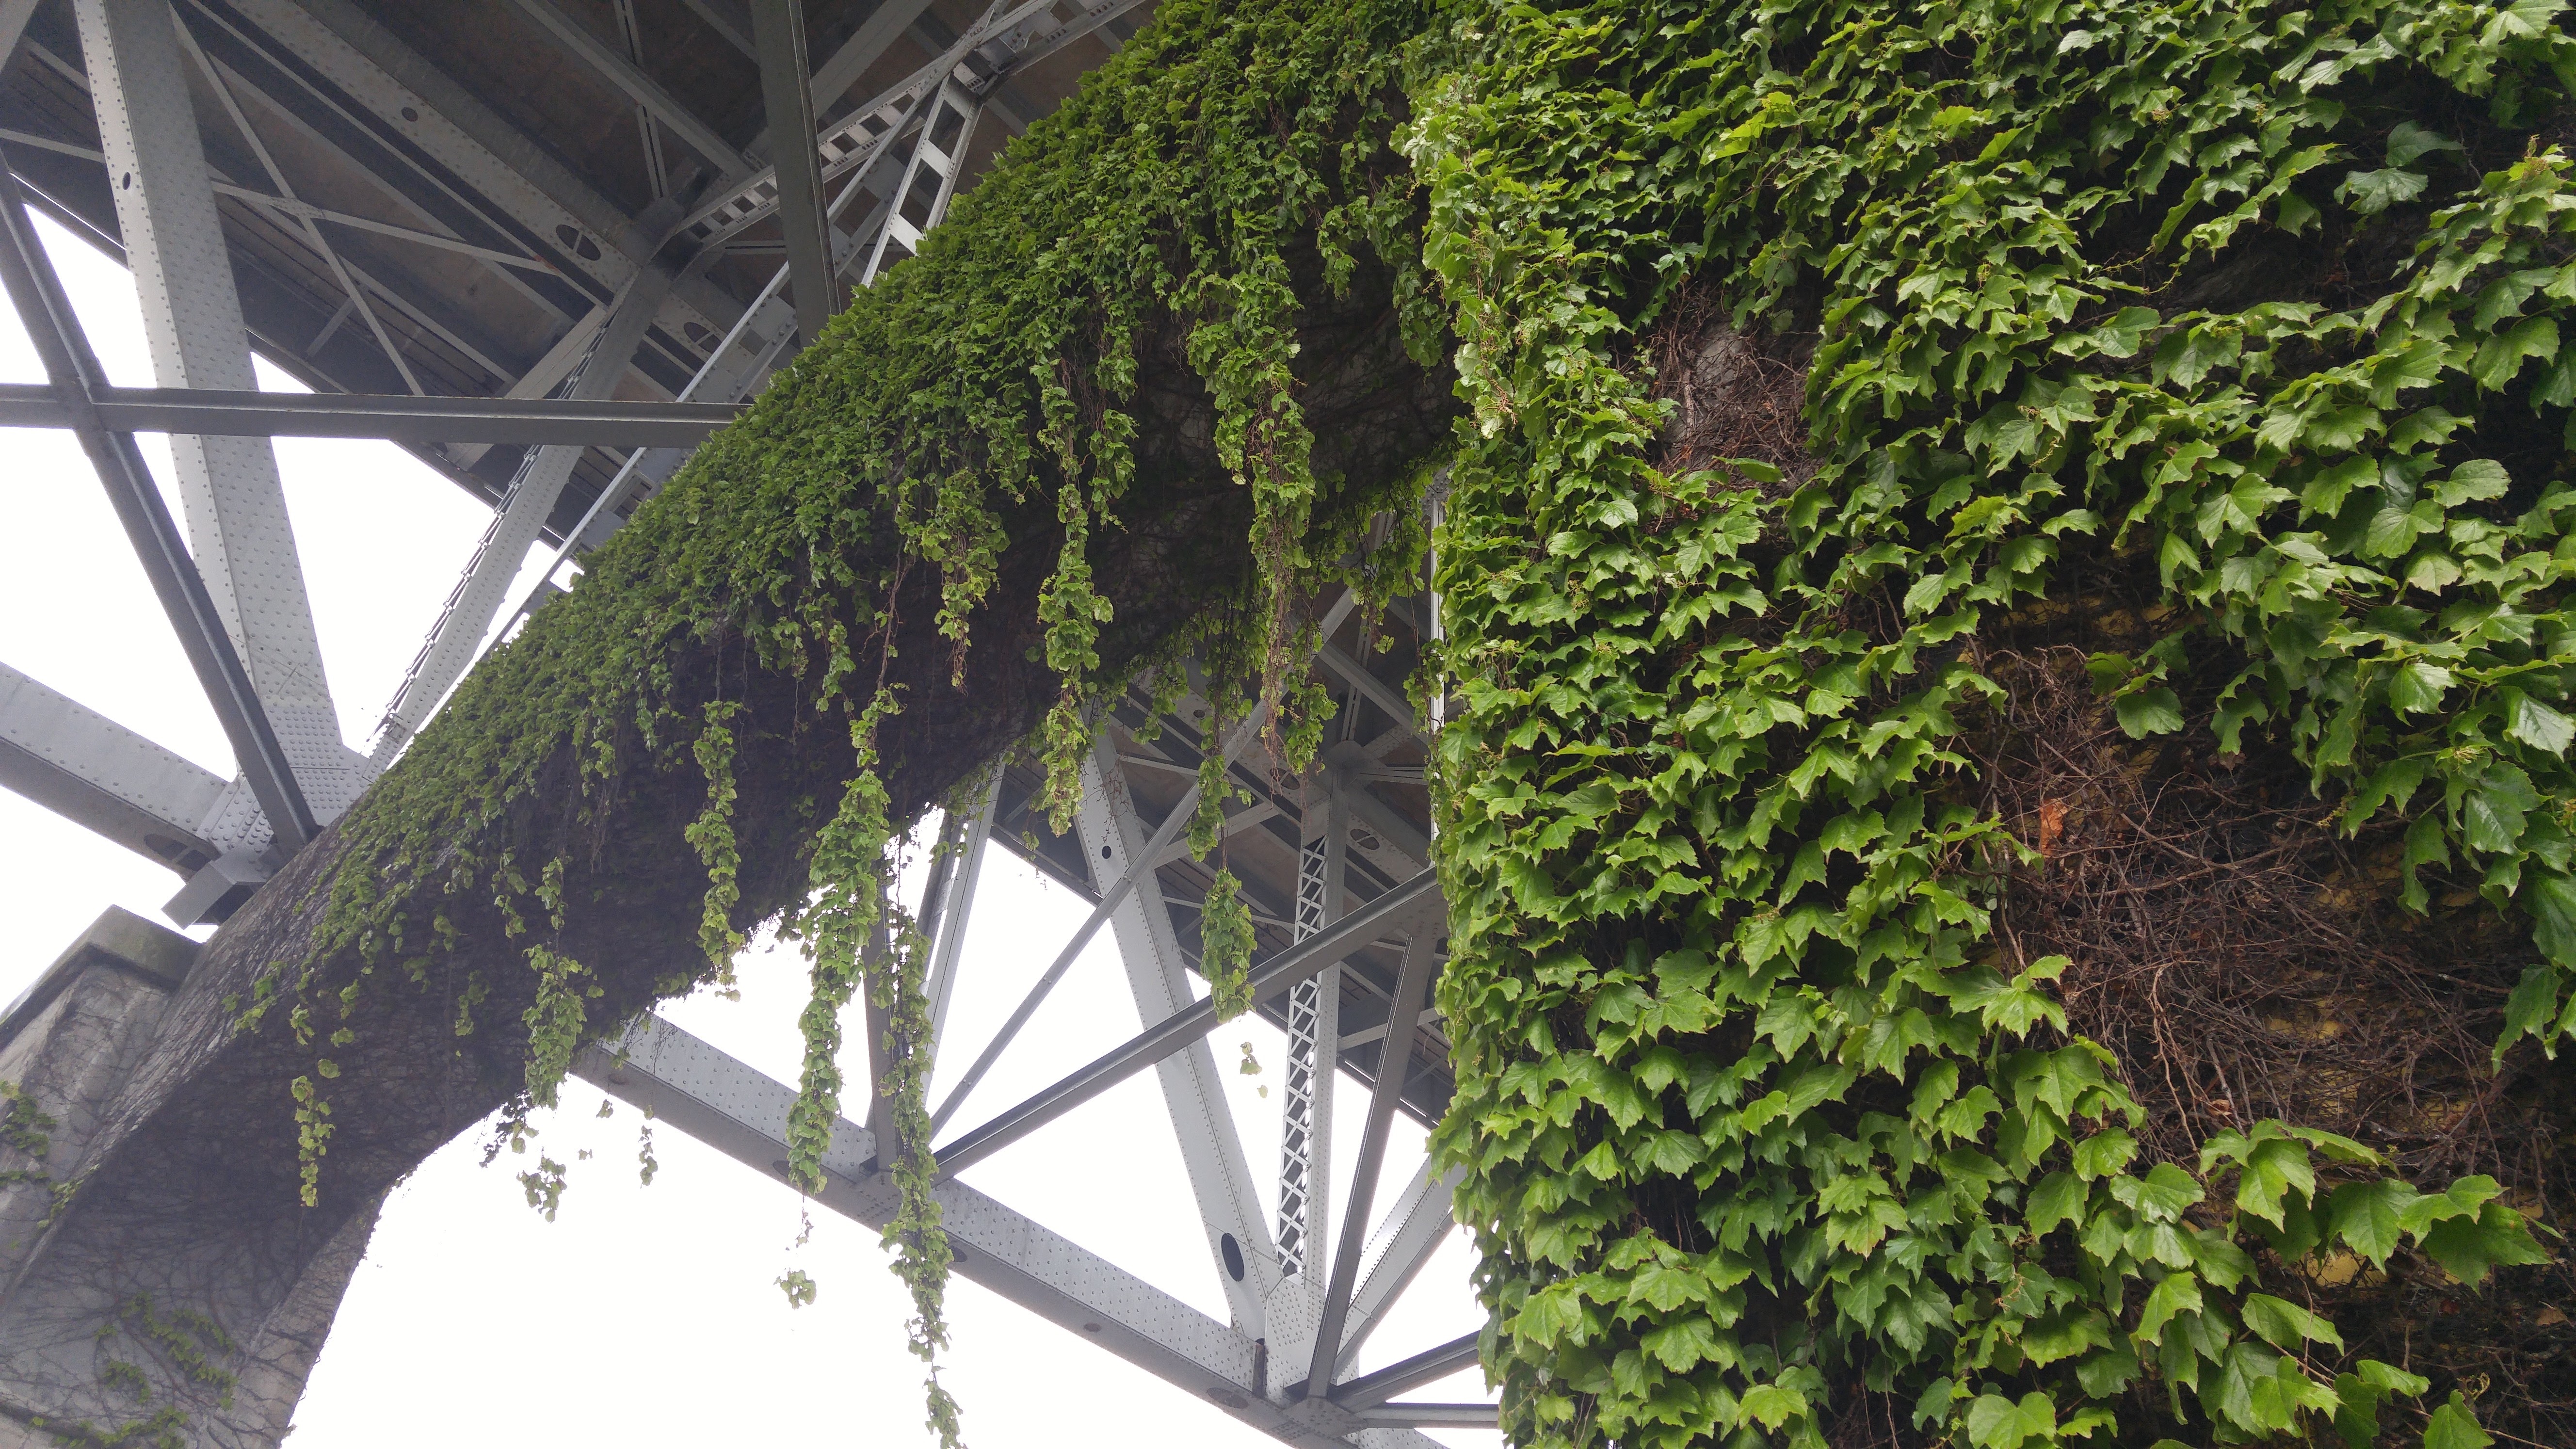
tree, plant, leaf, facade, vegetation, outdoor structure